DeAnna Pappas

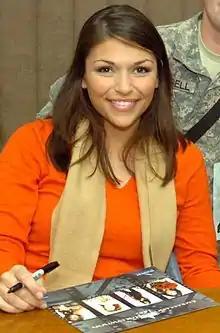
DeAnna Pappas on a USO tour in 2009

DeAnna Marie Stagliano (née Pappas; born November 20, 1981) is an American television personality best known for her participation in season 11 of the ABC reality television show "The Bachelor", and season 4 of "The Bachelorette".